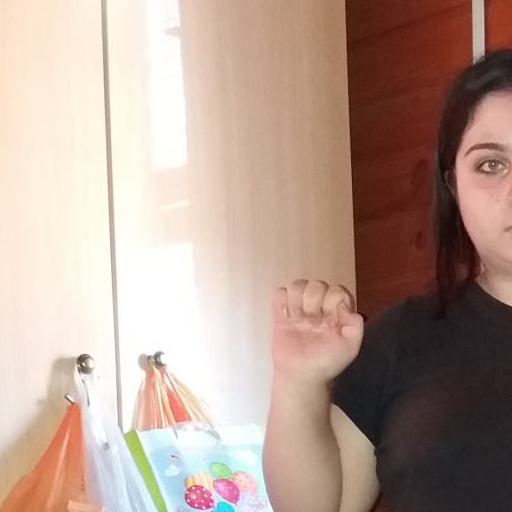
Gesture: fist